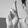
ASL letter: R